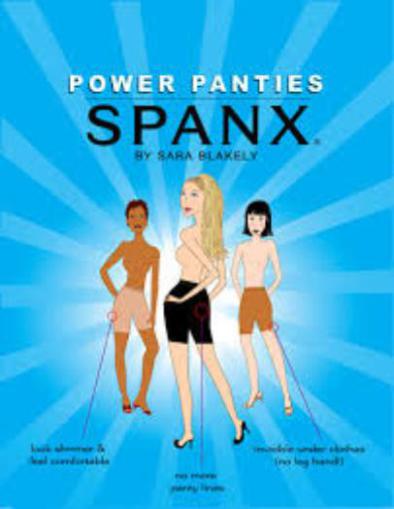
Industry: Clothes